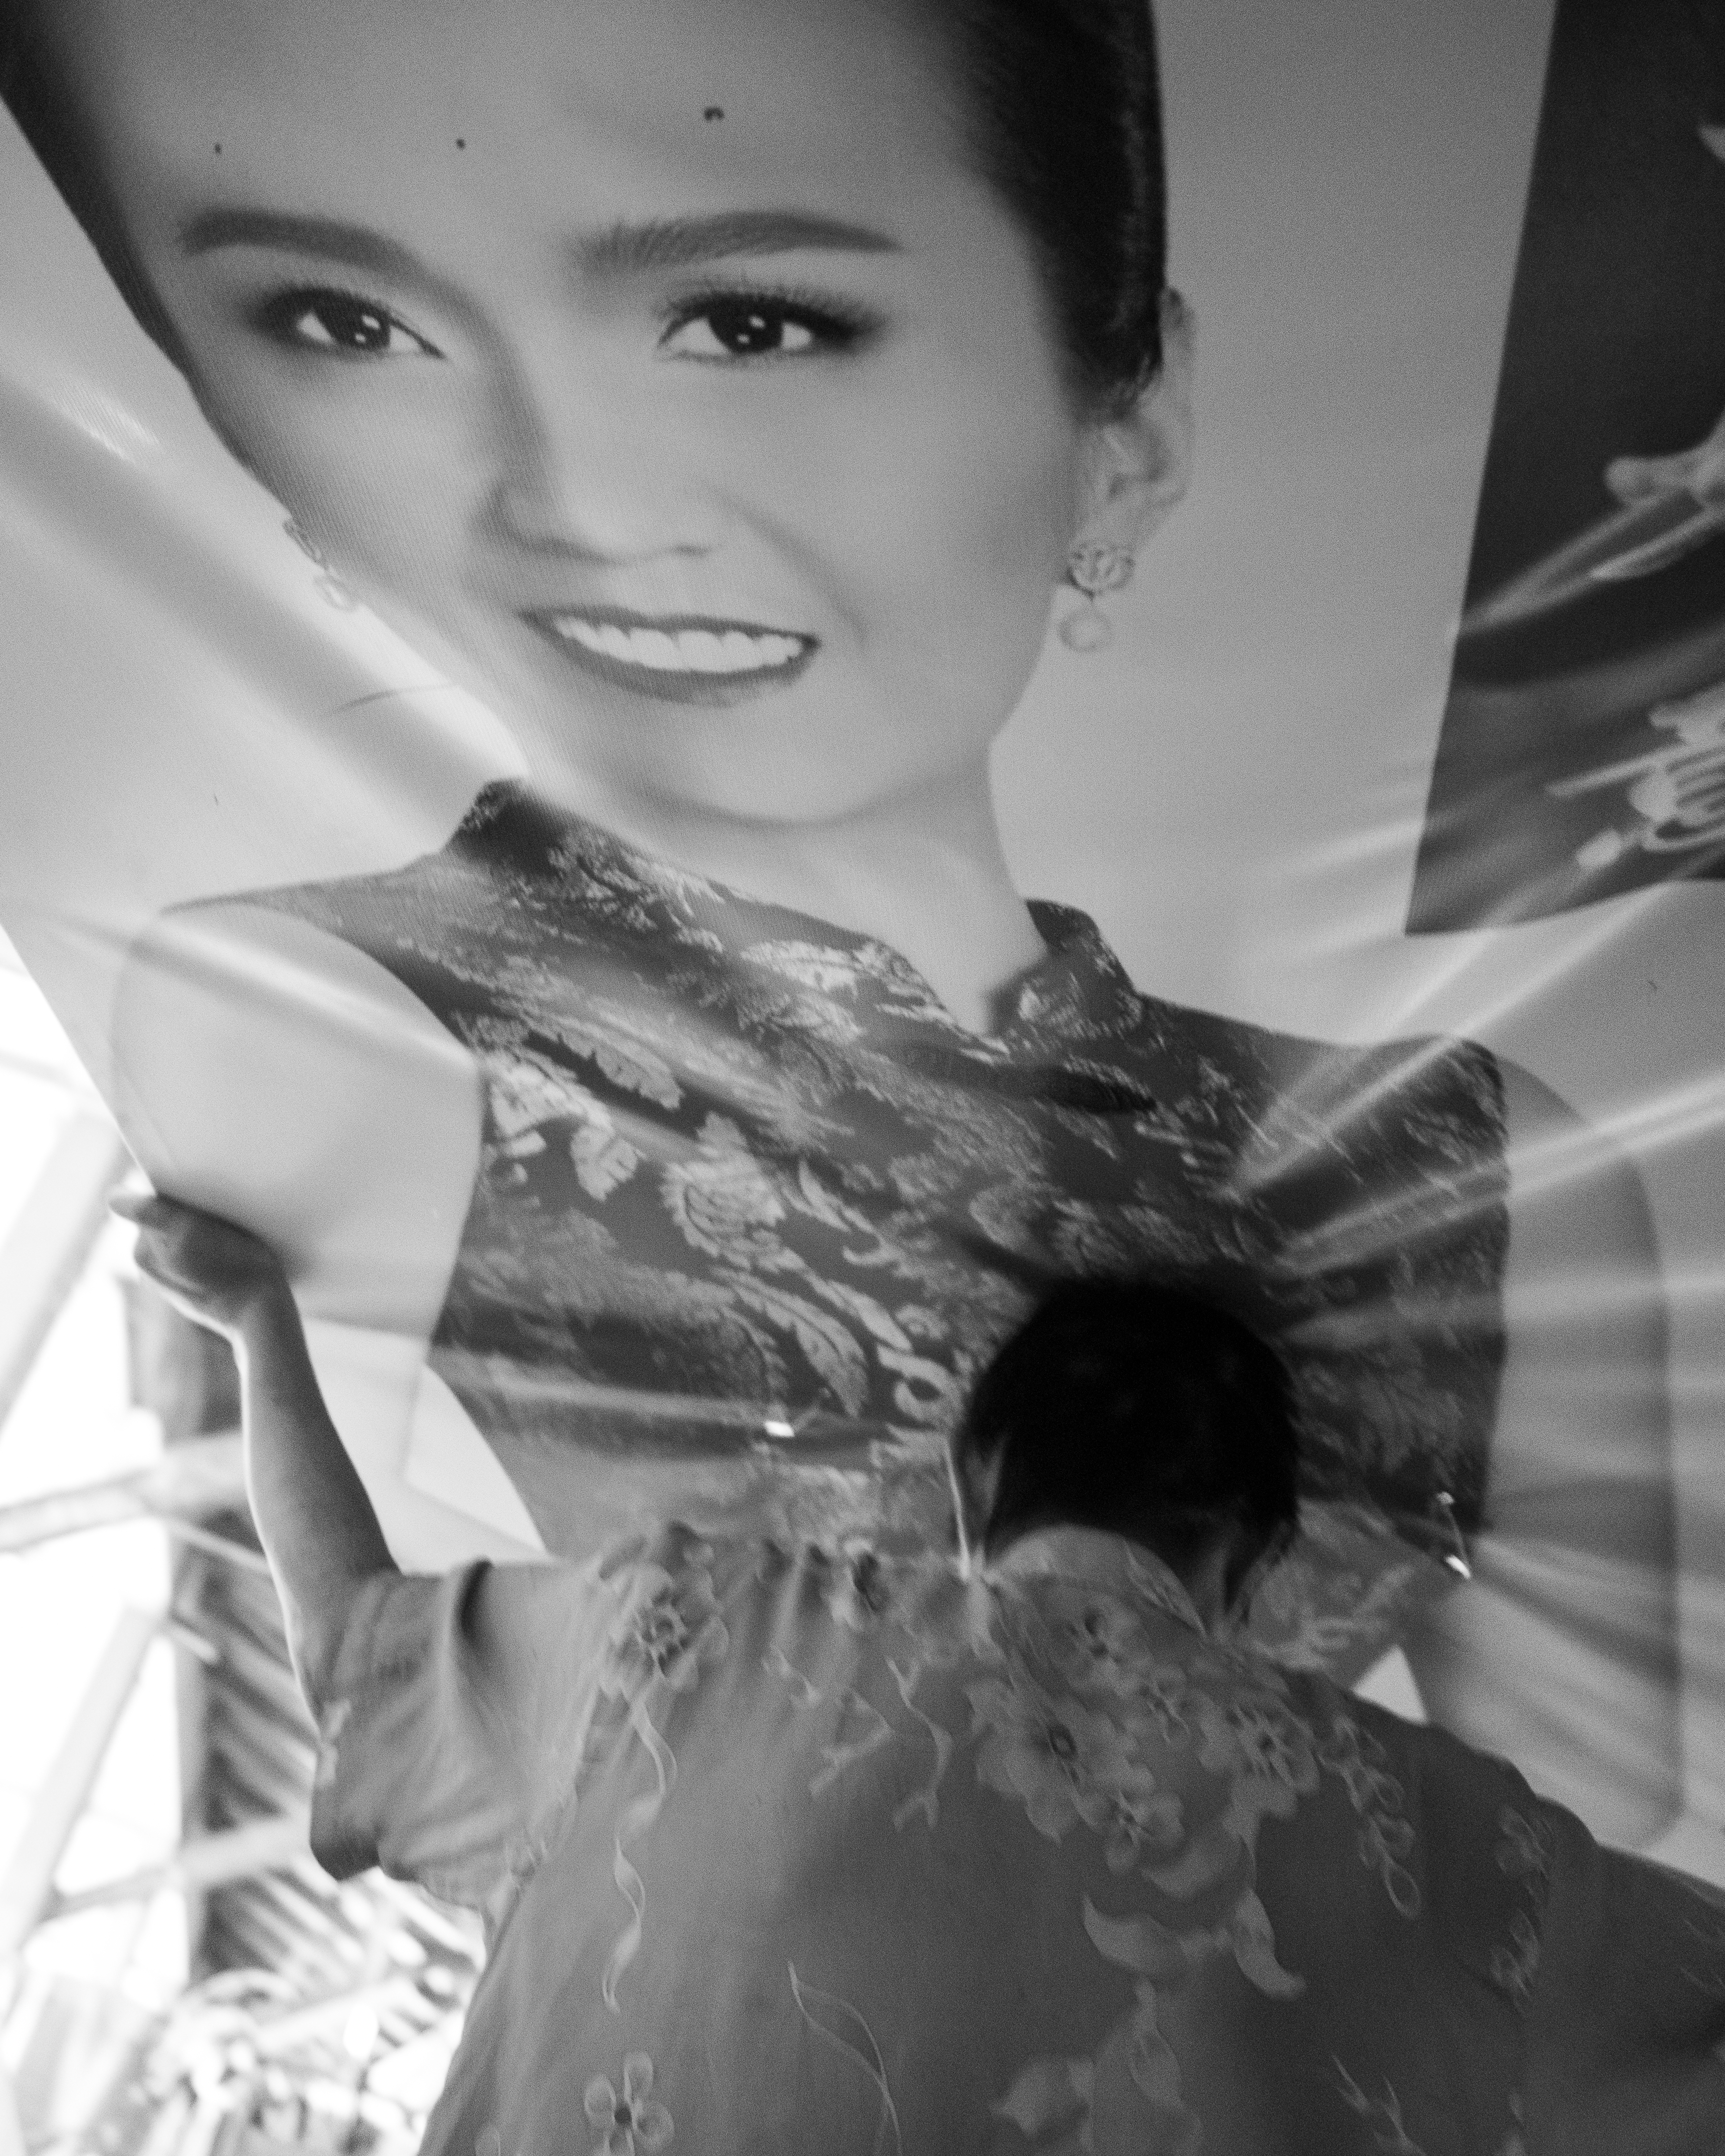
person, black and white, girl, woman, white, street, photography, ebook, portrait, model, training, child, black, monochrome, lady, streetphotography, flickr, thomas, video, dress, eye, olympus, photograph, beauty, omd, image, fuji, leica, monochrom, leuthard, hcb, thomasleuthard, photo shoot, monochrome photography, portrait photography